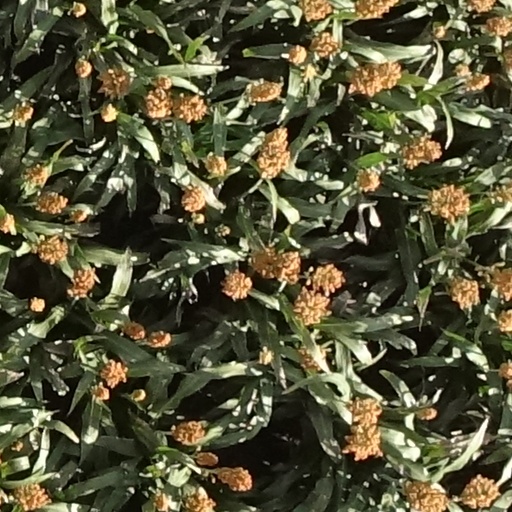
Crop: sorghum